73rd Berlin International Film Festival

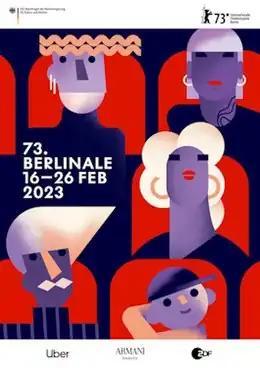
Official festival poster

The 73rd annual Berlin International Film Festival, usually called the Berlinale, took place from 16 to 26 February 2023. It was the first completely in-person Berlinale since the 70th in 2020. The festival added a new competition section for television series.